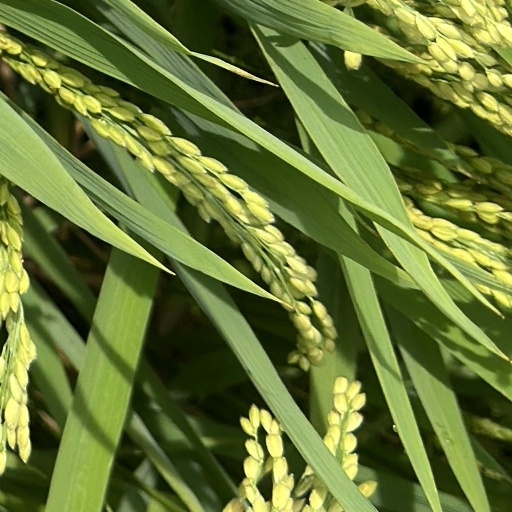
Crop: rice